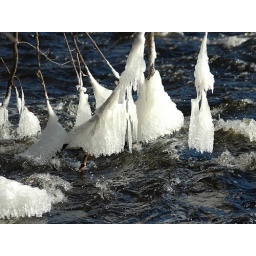
ice river tweed ontario frozen patterns caused by freezing splashing water and water levels changing in early spring.